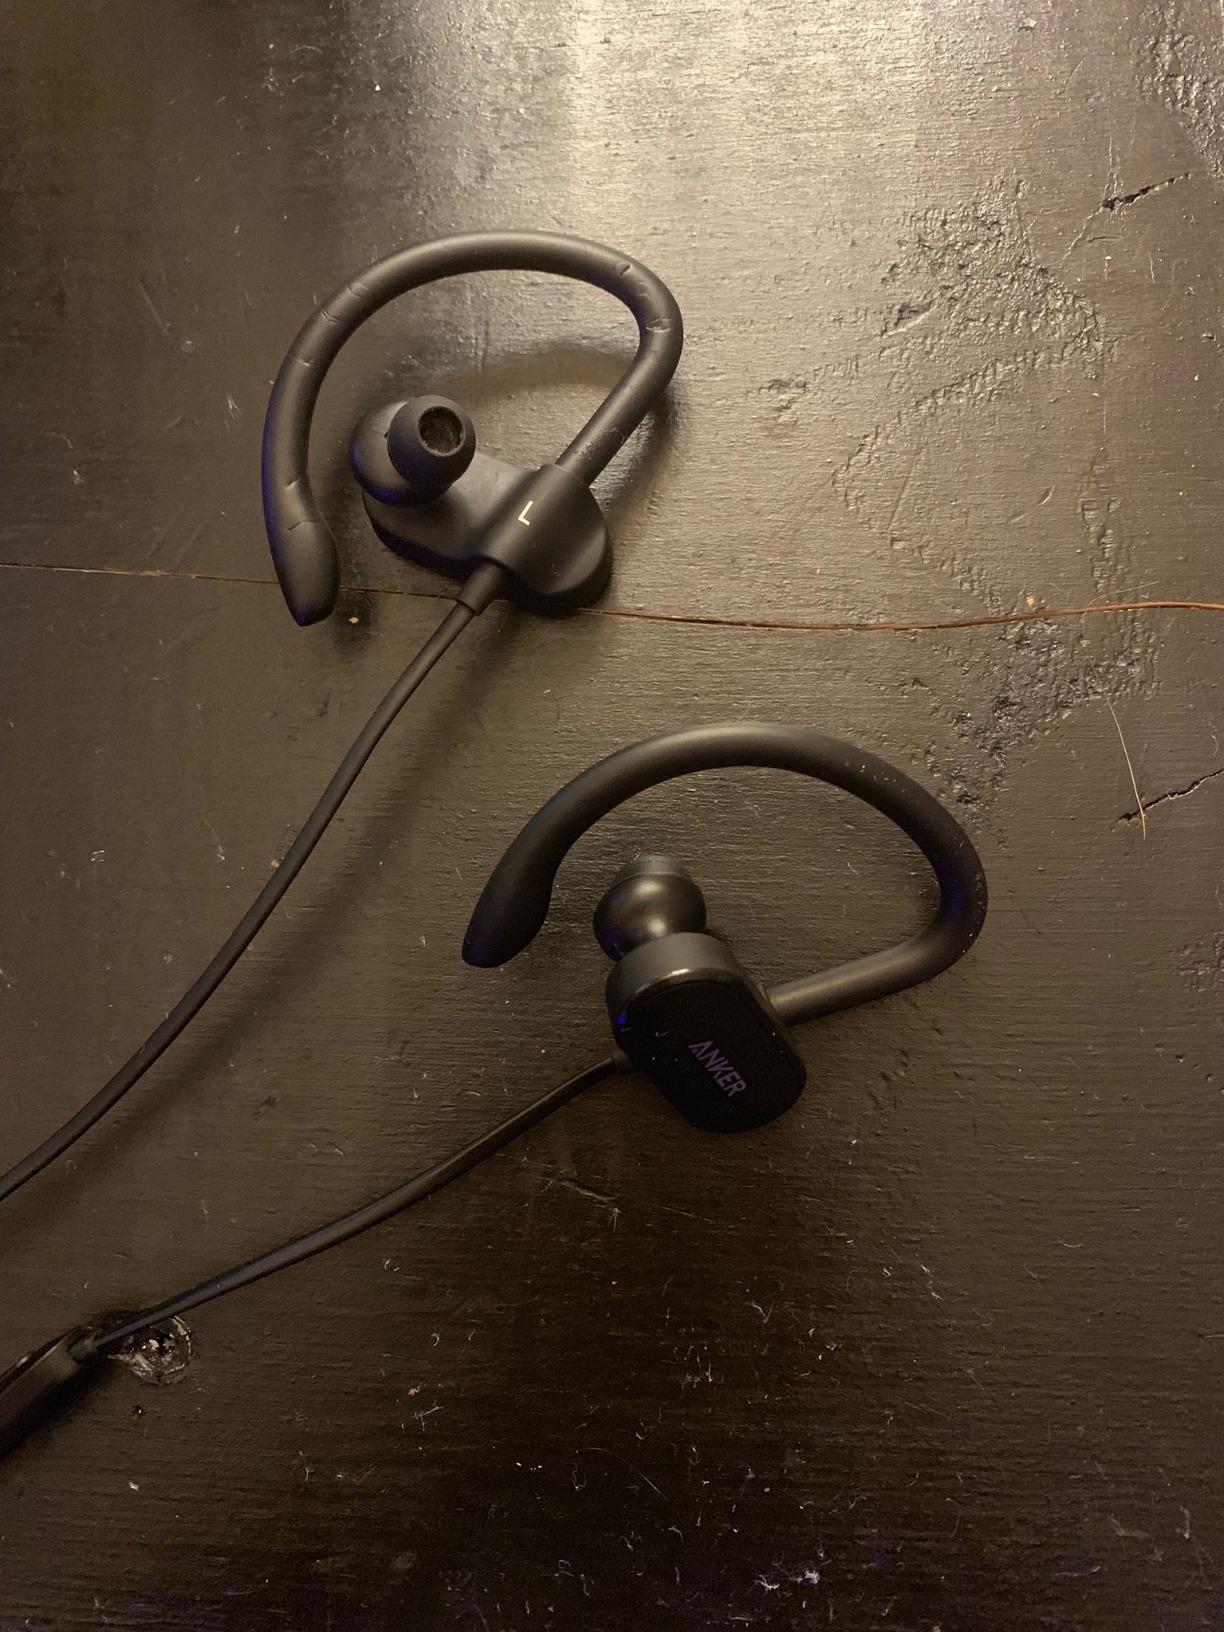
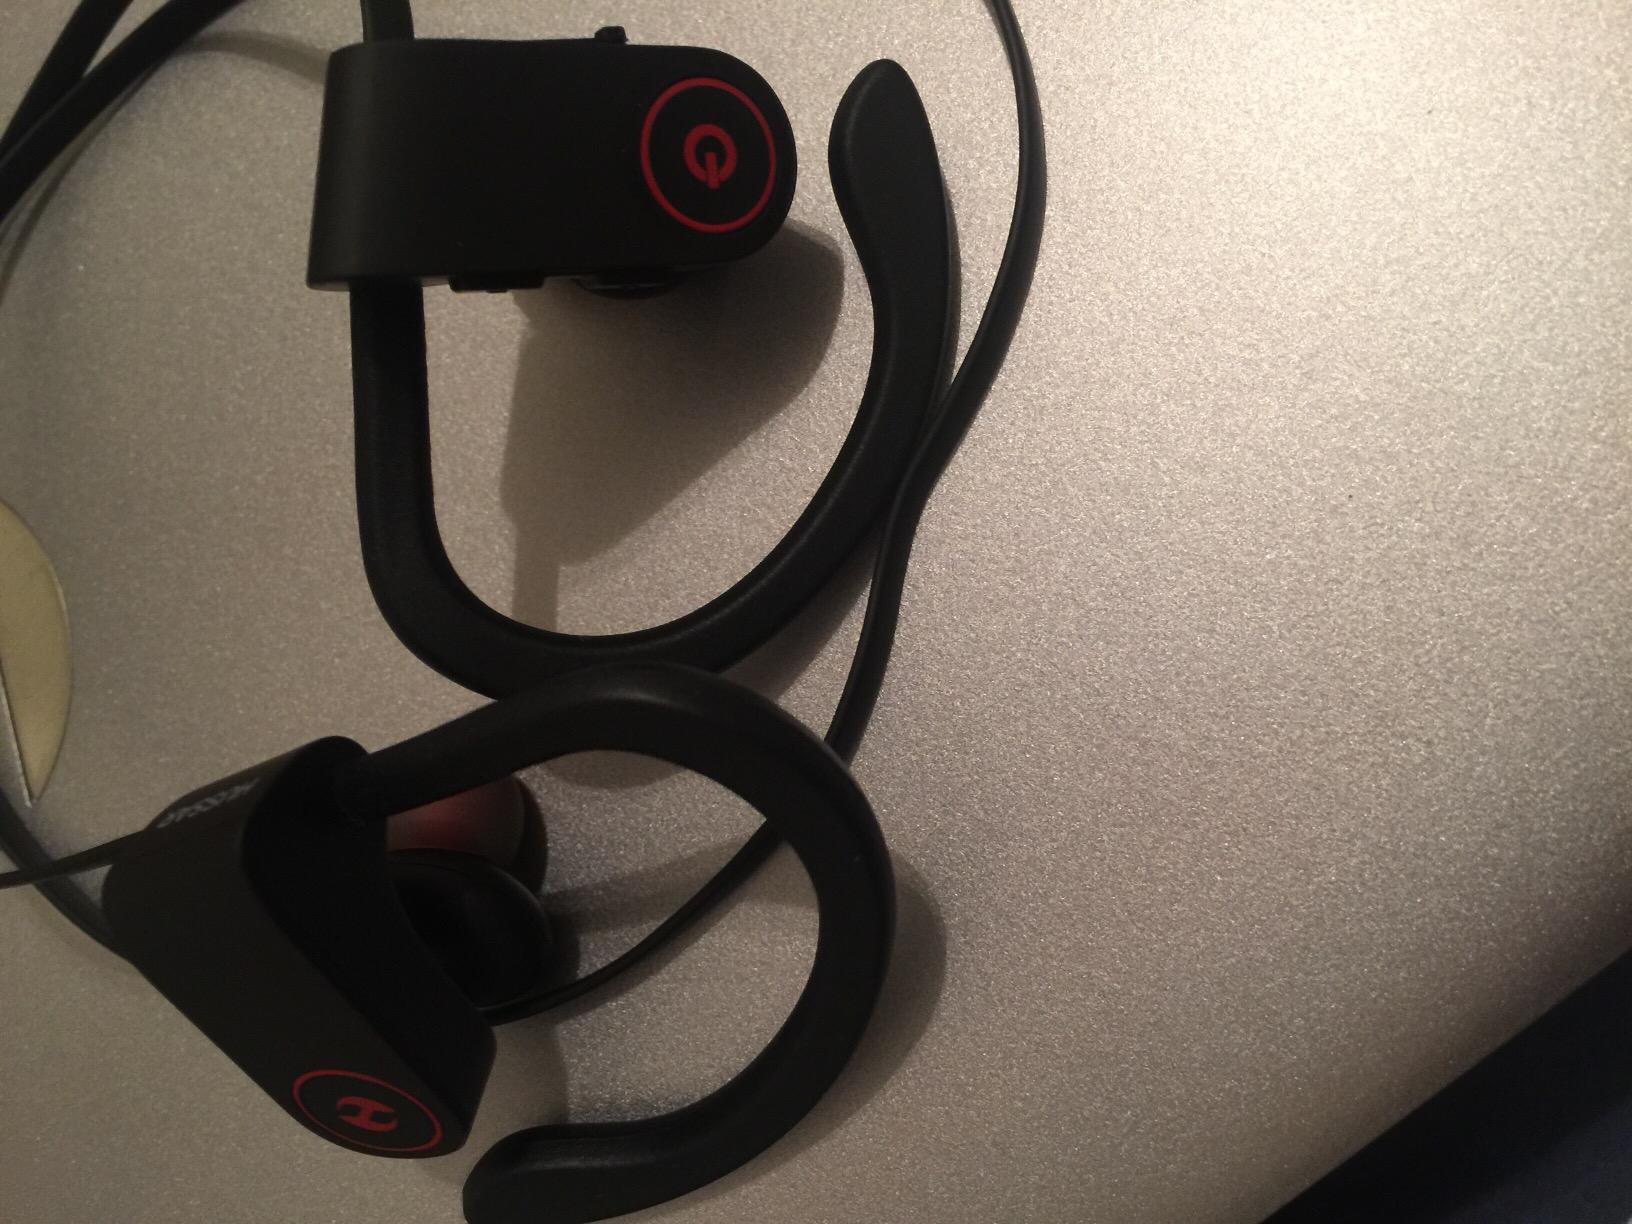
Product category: headphones
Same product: no